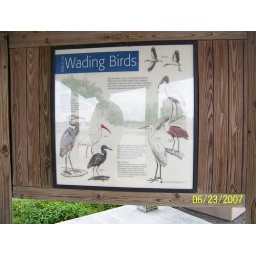
info sign about the wading birds in the Everglades at a picnic area